James Nipperess

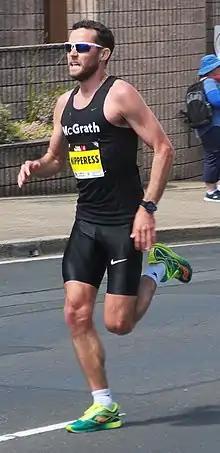
Nipperess finishing 3rd in the 2017 Burnie Ten

James Nipperess (born 21 May 1990) is an Australian long distance runner who specialized in the steeplechase. He won 6 Australian titles in the 3000m steeplechase, and also won an Australian Cross Country Championship. He competed at the 2015 World Championships in Beijing and World Cross Country Championships in Guiyang.